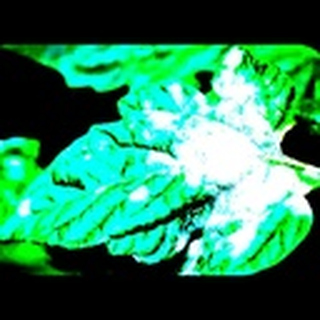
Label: cotton_powdery_mildew